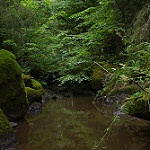
Label: forest